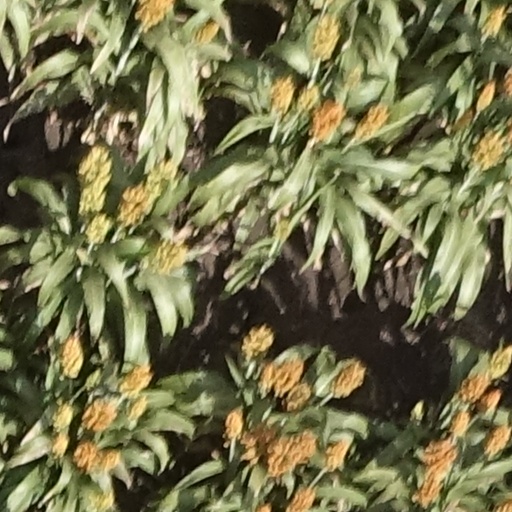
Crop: sorghum